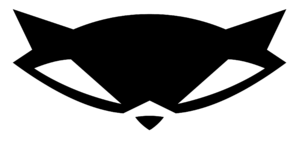
Sly Cooper
Sly Cooper er hovedpersonen i spilserien af samme navn, lavet af Sucker Punch Productions. I den engelske og originale version af spillet lægger Kevin Miller stemme til figuren. Stemmeskuespilleren til den danske version af Sly er Christian Damsgaard. Sly så ud til at få sin filmdebut i 2016, men filmen er stadigvæk under udvikling, og det er stadigvæk uvist, hvem der vil ligge stemme til den danske version.